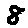
Label: 8